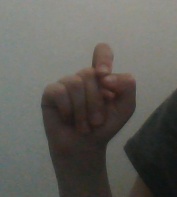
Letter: fa